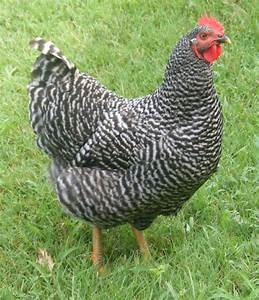
Label: gallina